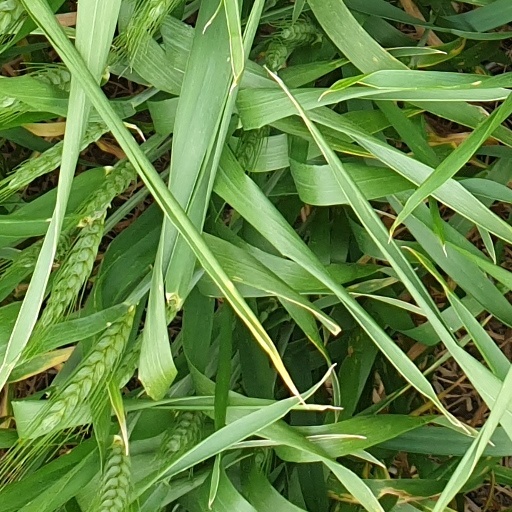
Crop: wheat